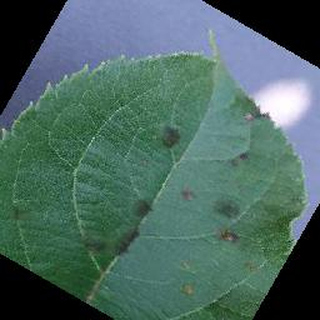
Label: apple_apple_scab